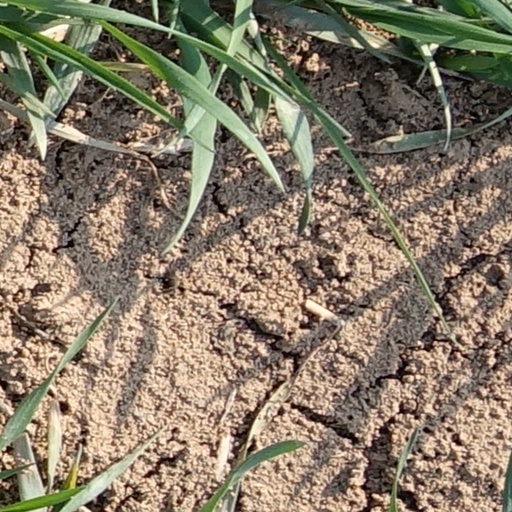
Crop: wheat